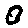
Label: 0